Fojnica Armorial

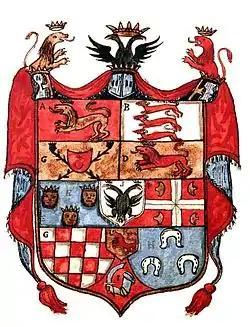
The combined coat of arms on the first page of a fictional "Illyrian Empire", based on the one found in the Ohmućević Armorial.

Fojnica Armorial is a prominent Illyrian armorial of South Slavic heraldic symbols, which contains mainly fictional medieval coats of arms, among which there can be found several actual coats of arms. The manuscript is named after the Franciscan monastery in Fojnica where it was kept.